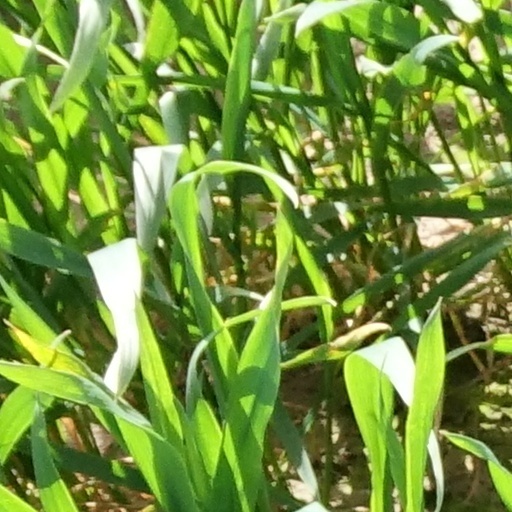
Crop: wheat